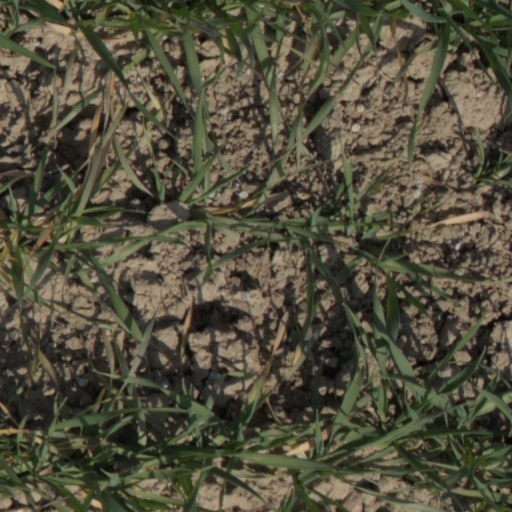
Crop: wheat